Reading Science Fiction

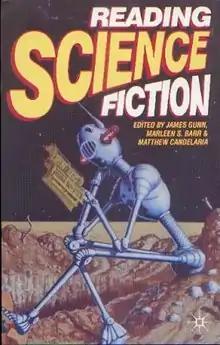
First edition cover

Reading Science Fiction is a collection of 22 short essays edited by James Gunn, Marleen S. Barr & Matthew Candelaria. The collection explores a wide range of theoretical approaches to studying science fiction, such as gender studies, post colonialism and structuralism. The authors reference the various mediums through which science fiction has appeared including literature, film, television, as well as video games to define science fiction as a genre, trace its origins, as well as its parallels with contemporary society.